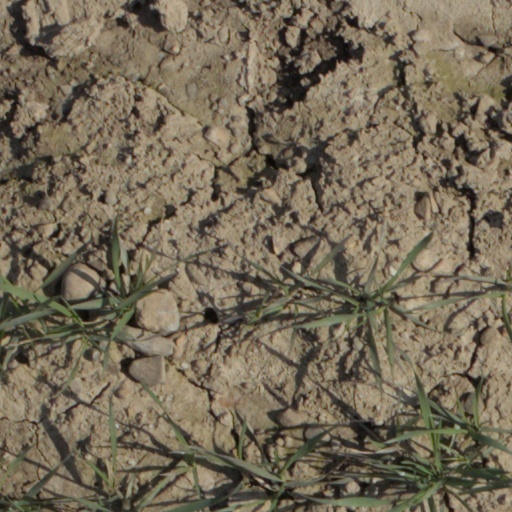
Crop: wheat